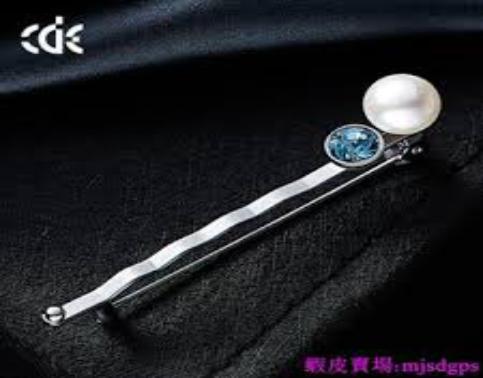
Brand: CDELALA
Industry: Clothes